West Cross Route

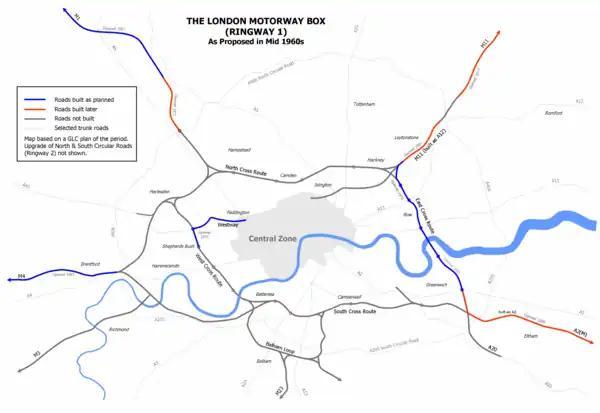
Plan of the London Motorway Box scheme from mid-1960s showing the West Cross Route as built and as planned

On 13 July 1996, around 6,000 protesters took over part of the elevated motorway for over eight hours from around midday, played sound-systems and danced in a protest organised by the direct action collective Reclaim the Streets. Sand was placed on the motorway for young children to play on, and a banner carrying the Situationist International slogan "The Society That Abolishes Every Adventure Makes Its Own Abolition the Only Possible Adventure" was raised. Hidden underneath dancers walking on stilts and wearing huge, wire-supported dresses, environmental activists drilled holes in the tarmac and planted trees.